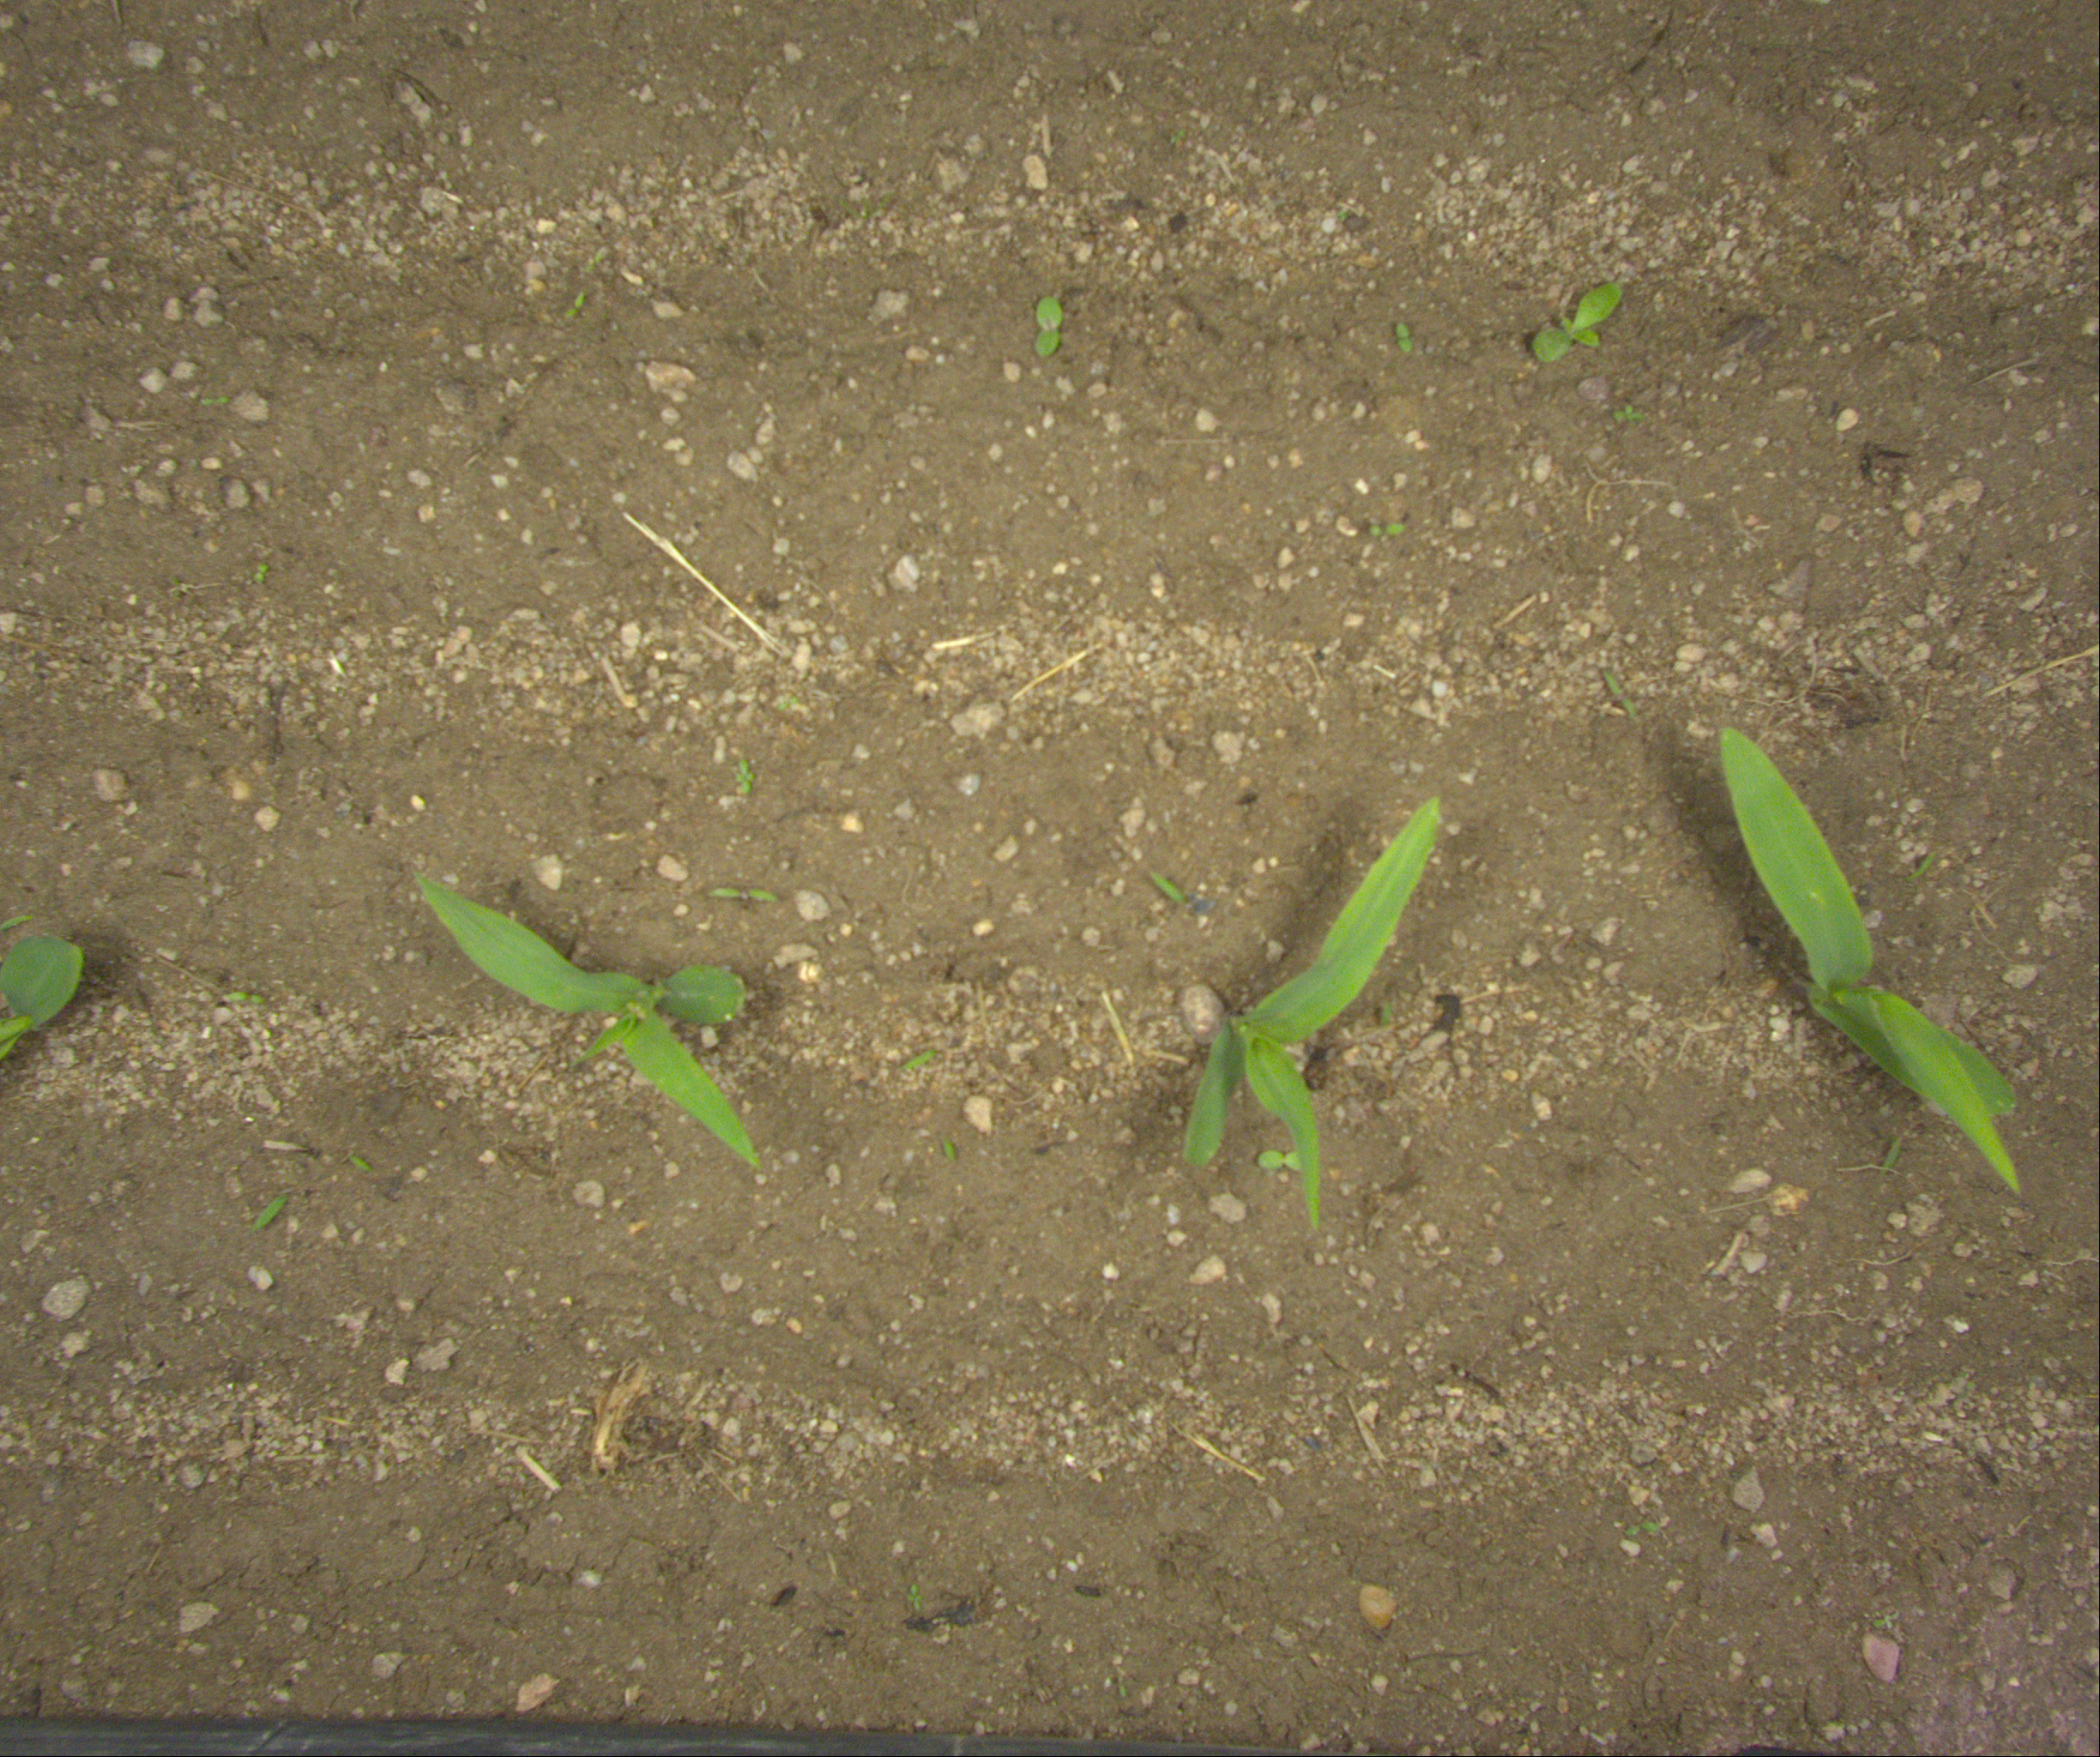
Crop: maize
Objects: maize, maize, maize, stem_maize, stem_maize, stem_maize